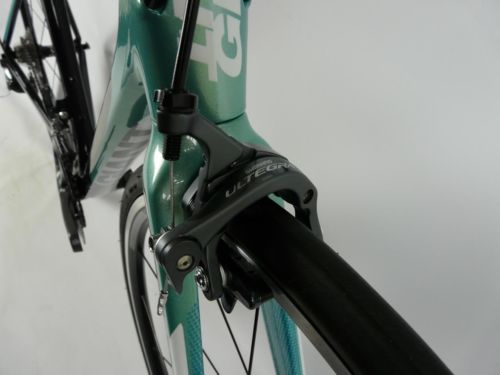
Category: bicycle